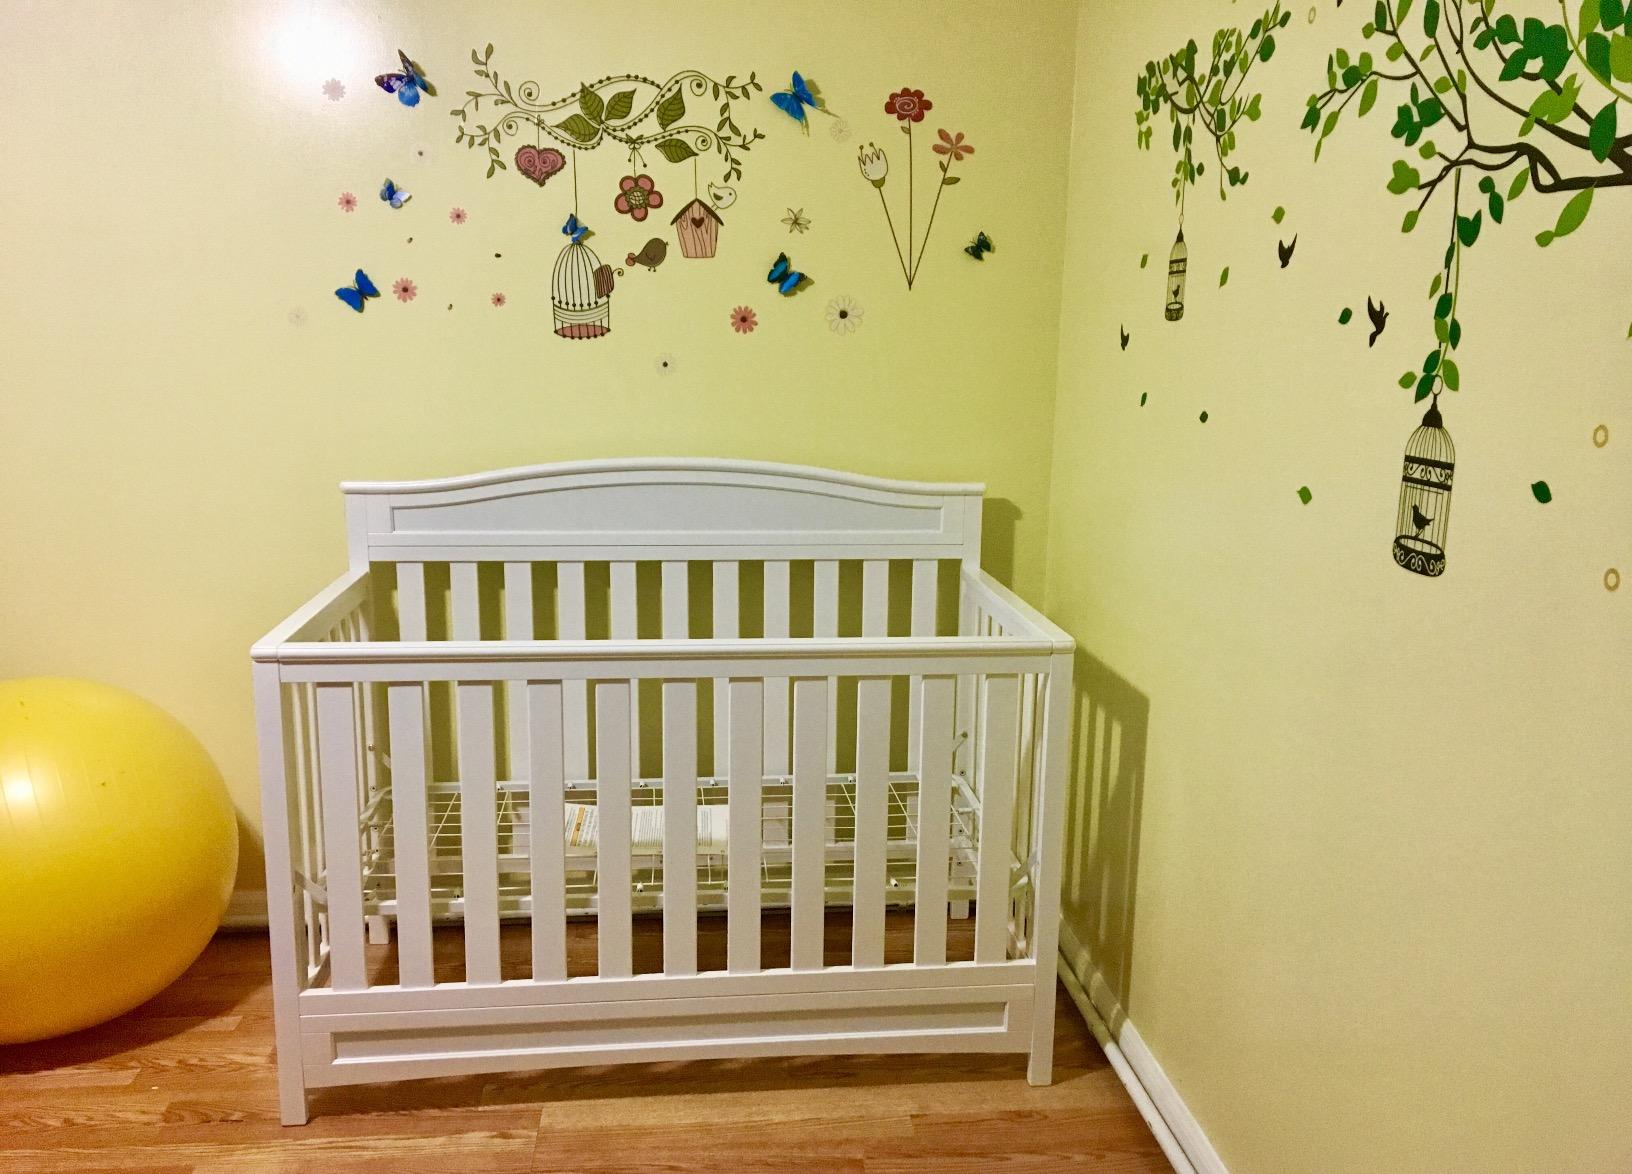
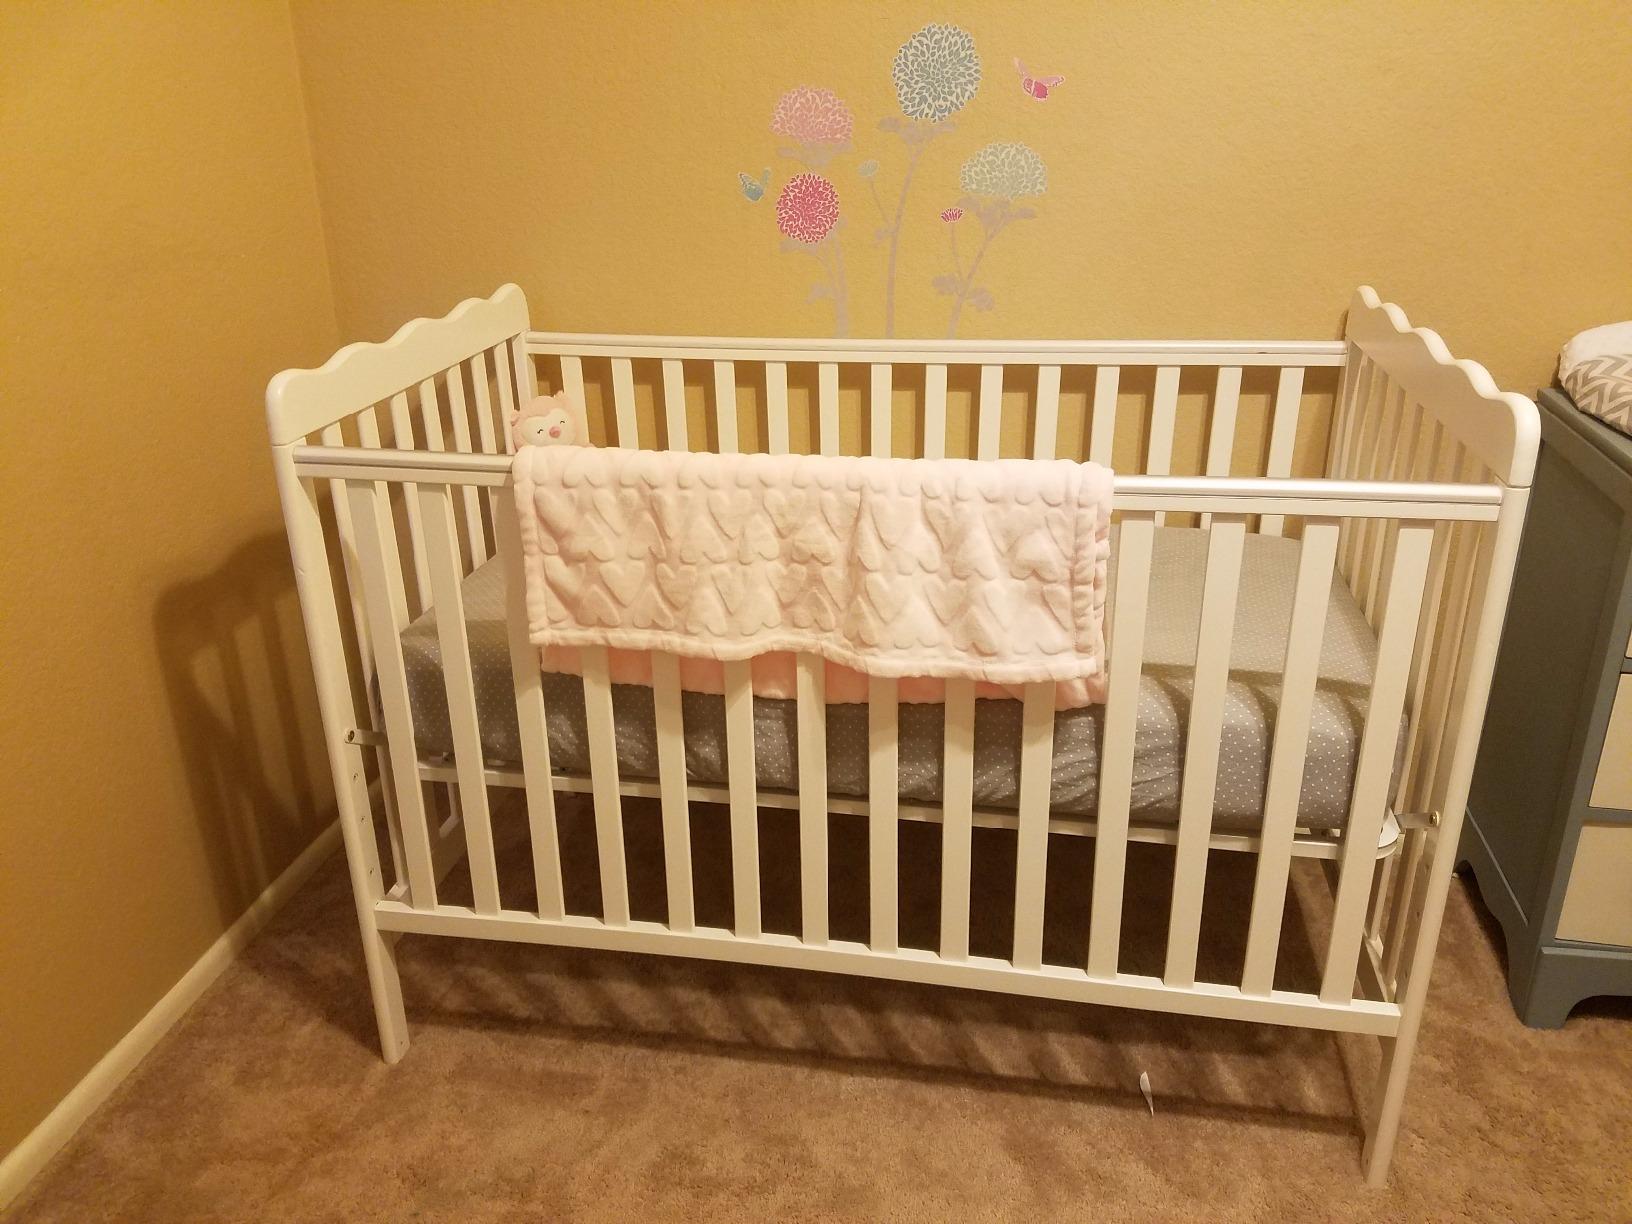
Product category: products_crib
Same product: no